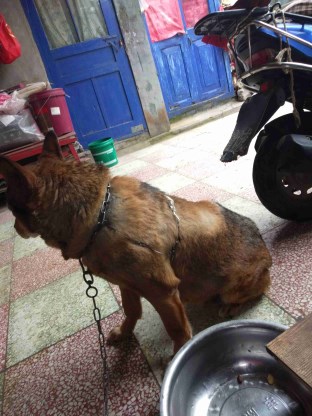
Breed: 3336-n000121-chinese_rural_dog